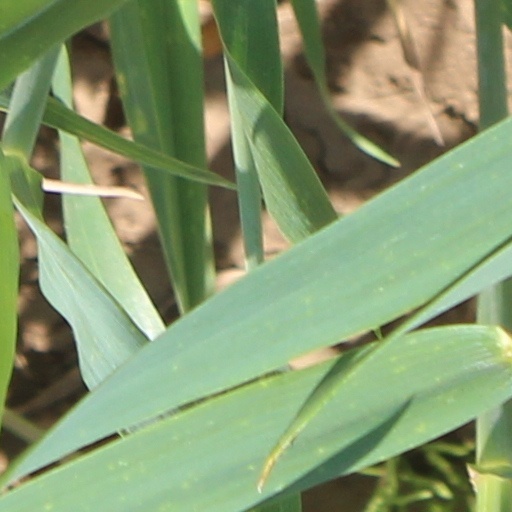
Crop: wheat